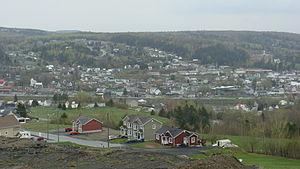
Beauceville, au Québec (Canada), vue de l'hôpital de Beauceville.
Beauceville est une ville dans la municipalité régionale de comté de Robert-Cliche située dans la région administrative de Chaudière-Appalaches, au Québec, au Canada.